Rosalie Slaughter Morton

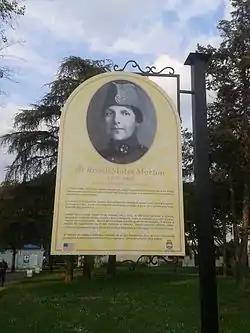
Rosalie Morton Park in Belgrade.

By 1937, Morton had been awarded 9 decorations by world governments, including those of the United States, France, and Serbia. During her career Morton's awards included the Cross of Czar Nicholas II, the Joan of Arc medal, and the Conspicuous Service Cross. In 1934, she was presented a special award by the American Medical Association for her work establishing the American Women's Hospitals. The American Cathedral in Paris presented her with the American and Serbian flags which had hung at the church during the war. Morton later presented the flags to women physicians in Belgrade.